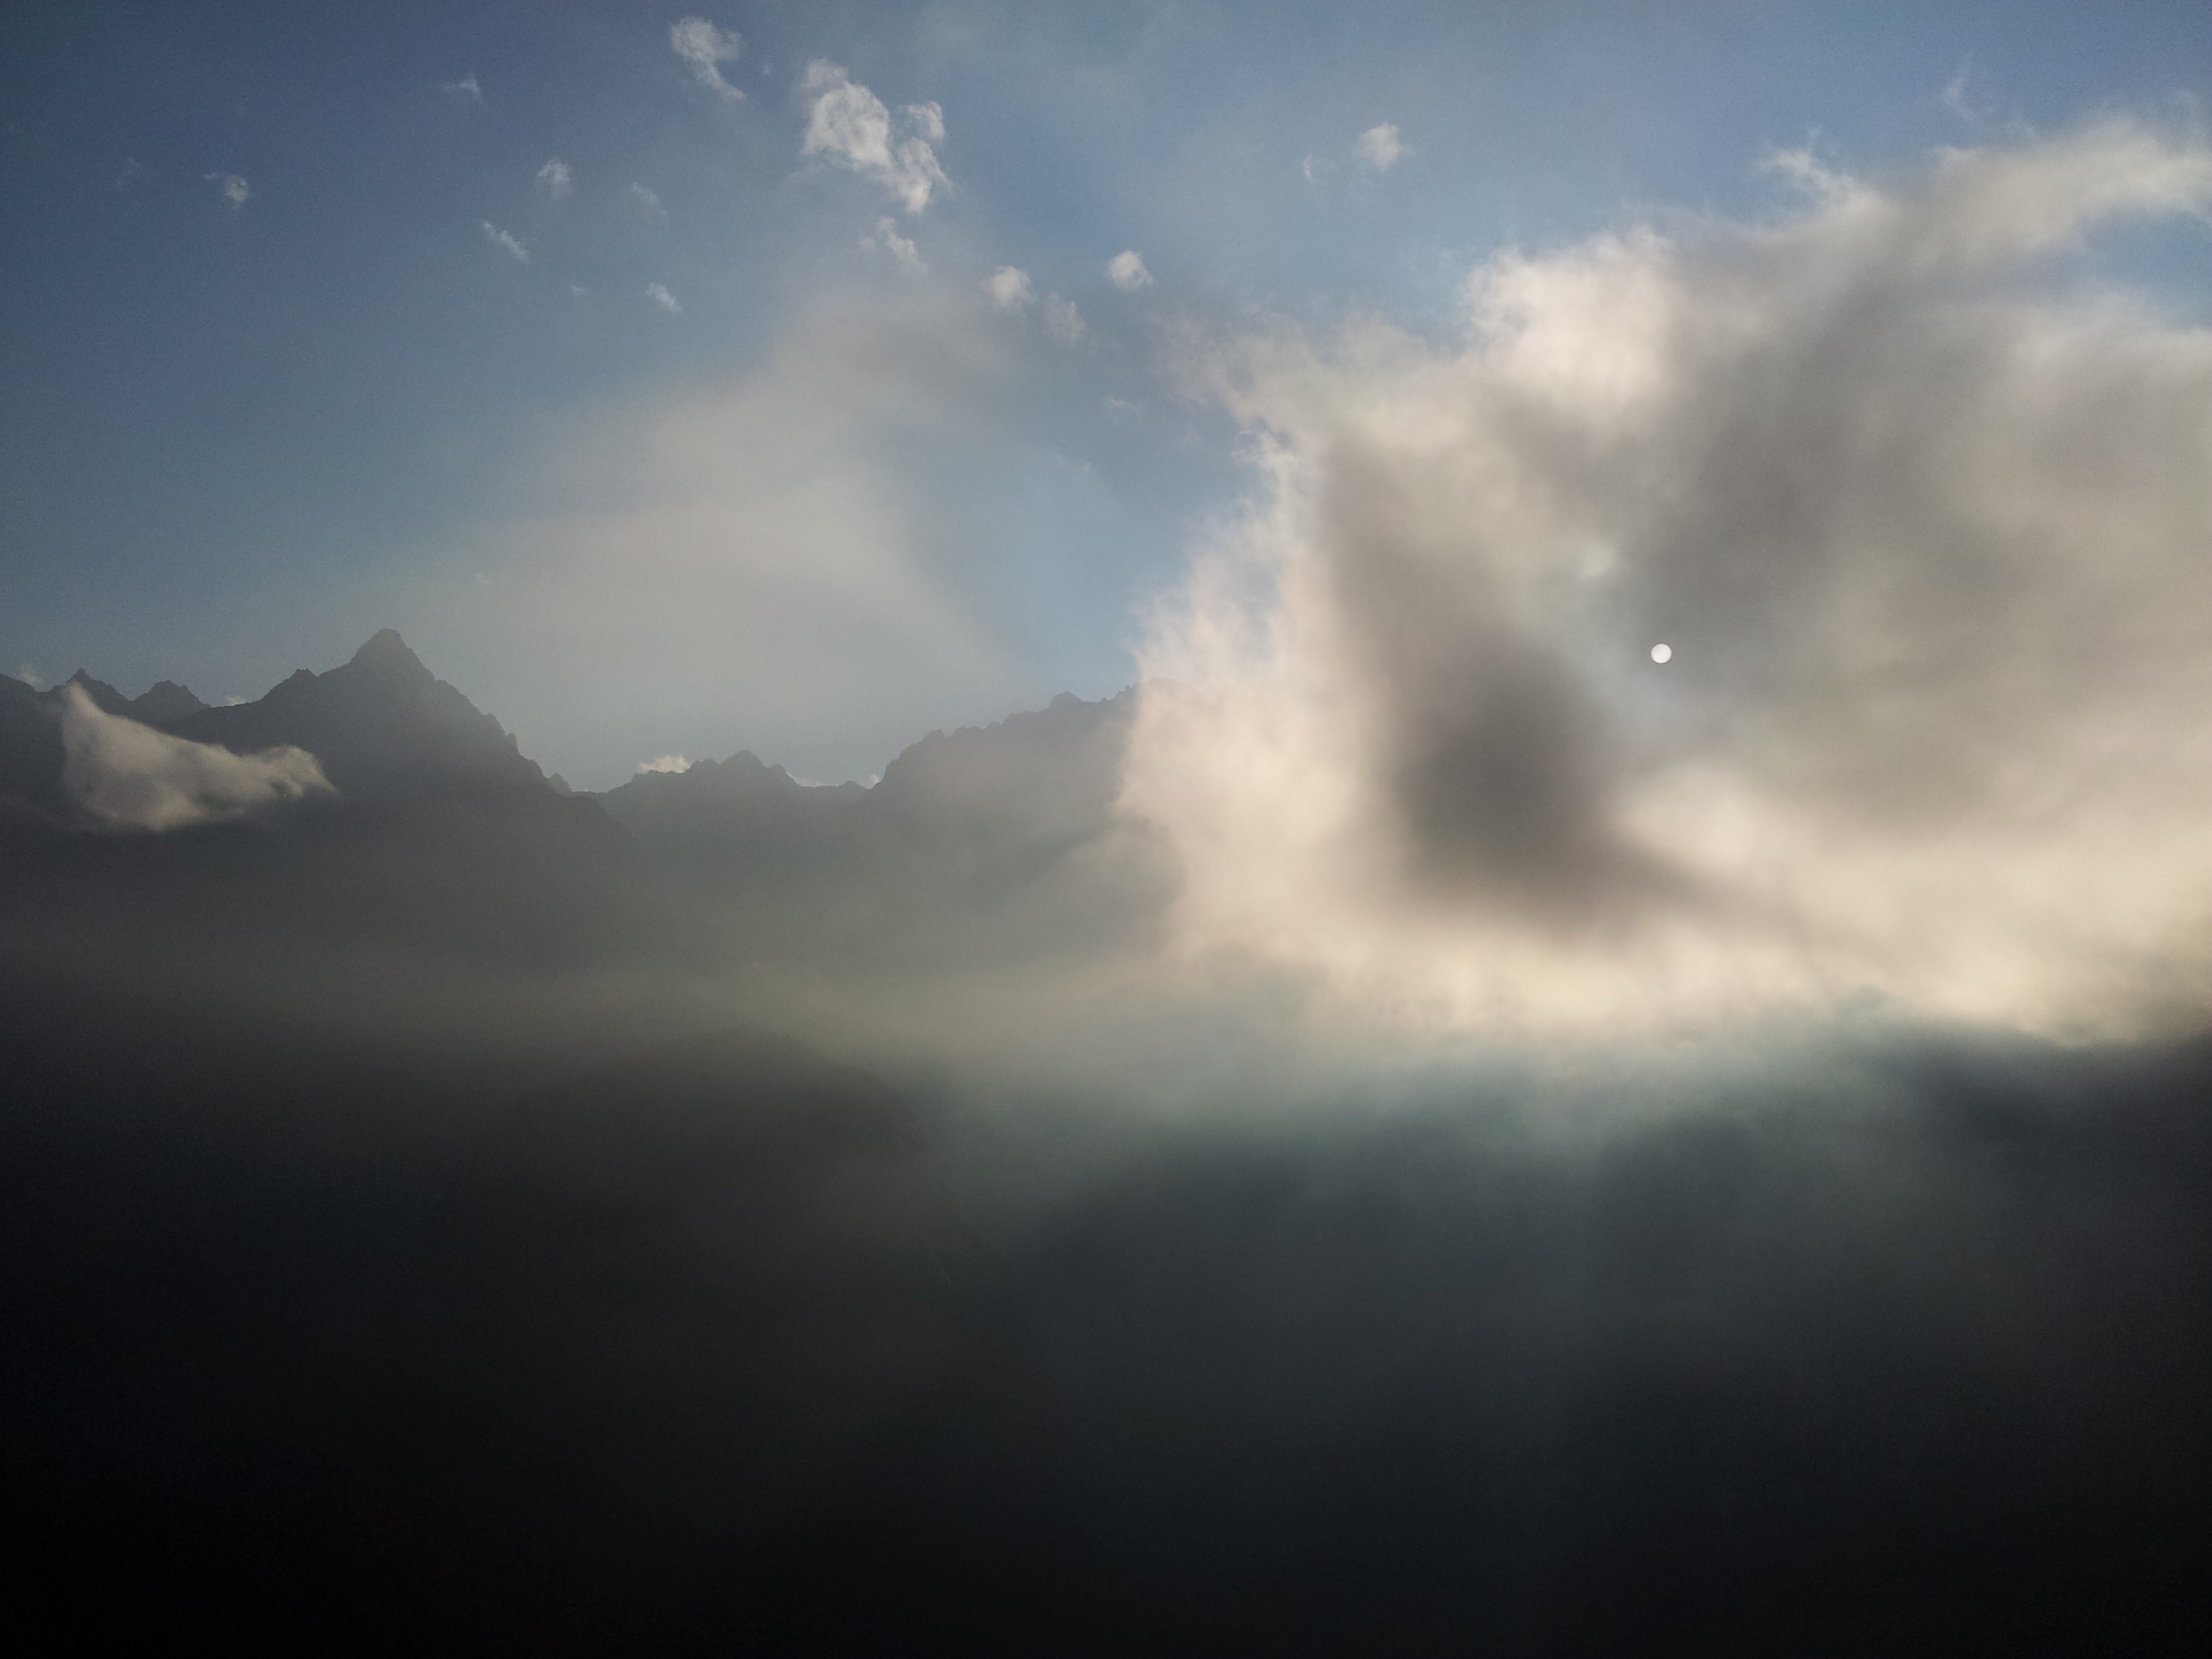
horizon, mountain, light, cloud, sky, sun, fog, sunrise, mist, sunlight, morning, dawn, atmosphere, dusk, weather, darkness, meteorological phenomenon, atmospheric phenomenon, atmosphere of earth, mountainous landforms